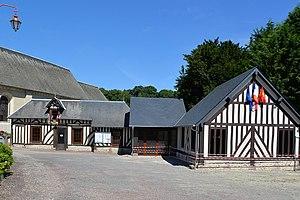
Clarbec (Calvados)
Clarbec est une commune française, située dans le département du Calvados en région Normandie, peuplée de 360 habitants.